John Morrison (wrestler)

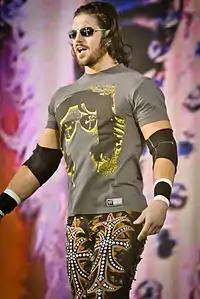
Morrison at "WWE Tribute to the Troops" in December 2010

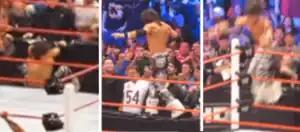
Morrison's highly acclaimed spot in the Royal Rumble match

On April 26, Morrison was drafted to the Raw brand as part of the 2010 WWE draft, and lost his first match back for the brand later that night to Jack Swagger. In his final match on "SmackDown", he lost to Cody Rhodes. On June 1, Morrison announced that he would be mentoring Eli Cottonwood in the second season of "NXT". Cottonwood, however, was the second person eliminated from the competition, and was eliminated on the July 27 episode of "NXT". Morrison then went on to participate in the main event of SummerSlam on August 15, in which he and six teammates (John Cena, Edge, Chris Jericho, Bret Hart, R-Truth, and Daniel Bryan) were victorious in a seven-on-seven elimination tag team match against The Nexus. In October, Morrison began a feud with Sheamus after he helped Santino Marella earn an upset win during a one-sided match against Sheamus. Within the following weeks, Morrison continued to save Marella from attacks by Sheamus. At Survivor Series on November 21, Morrison defeated Sheamus. Morrison entered the 2010 edition of the King of the Ring tournament, defeating Tyson Kidd, Cody Rhodes, and Alberto Del Rio but lost to Sheamus in the final round. He continued to feud with Sheamus and defeated him in a WWE Championship number one contender's ladder match at on December 19. Morrison received his WWE Championship match on the January 3, 2011 episode of "Raw", but lost to reigning champion The Miz in a falls count anywhere match. Morrison participated in the Royal Rumble match at Royal Rumble on January 30, 2011 and despite not winning, he had a stand-out moment which was praised by critics as "arguably the spot of the decade" when Morrison was knocked off of the ring apron and performed a cat leap onto the barricade to avoid having his feet touch the floor and then went on to precision jump onto the ring steps and re-enter the ring. On February 20, Morrison participated in the Elimination Chamber match at Elimination Chamber, but was eliminated by CM Punk. During the match, Morrison climbed to the top of the cage while inside the cage before dropping to deliver a crossbody on and eliminate Sheamus. At WrestleMania XXVII on April 3, Morrison, Trish Stratus and "Jersey Shore" guest star Snooki defeated Dolph Ziggler and LayCool (Layla and Michelle McCool) in a mixed tag team match.